Salon Basnet

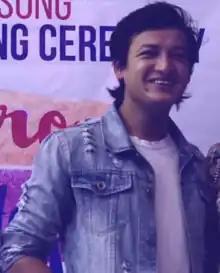
Basnet at press meet of "A Mero Hajur 2" (2017)

Salon Basnet (Nepali: सलोन वस्नेत; born 23 March 1991) is a Nepalese actor and model known for his work in Nepali cinema. He started his career in Nepali Film Industry as a child actor with a film, "Nepali Babu" in 1999. He rose to fame with super-hit Nepali films such as "Hostel" (2013), "Yatra: A Musical Vlog" (2019), and "Gajalu" (2016).